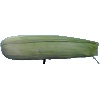
Label: Corn Husk 1